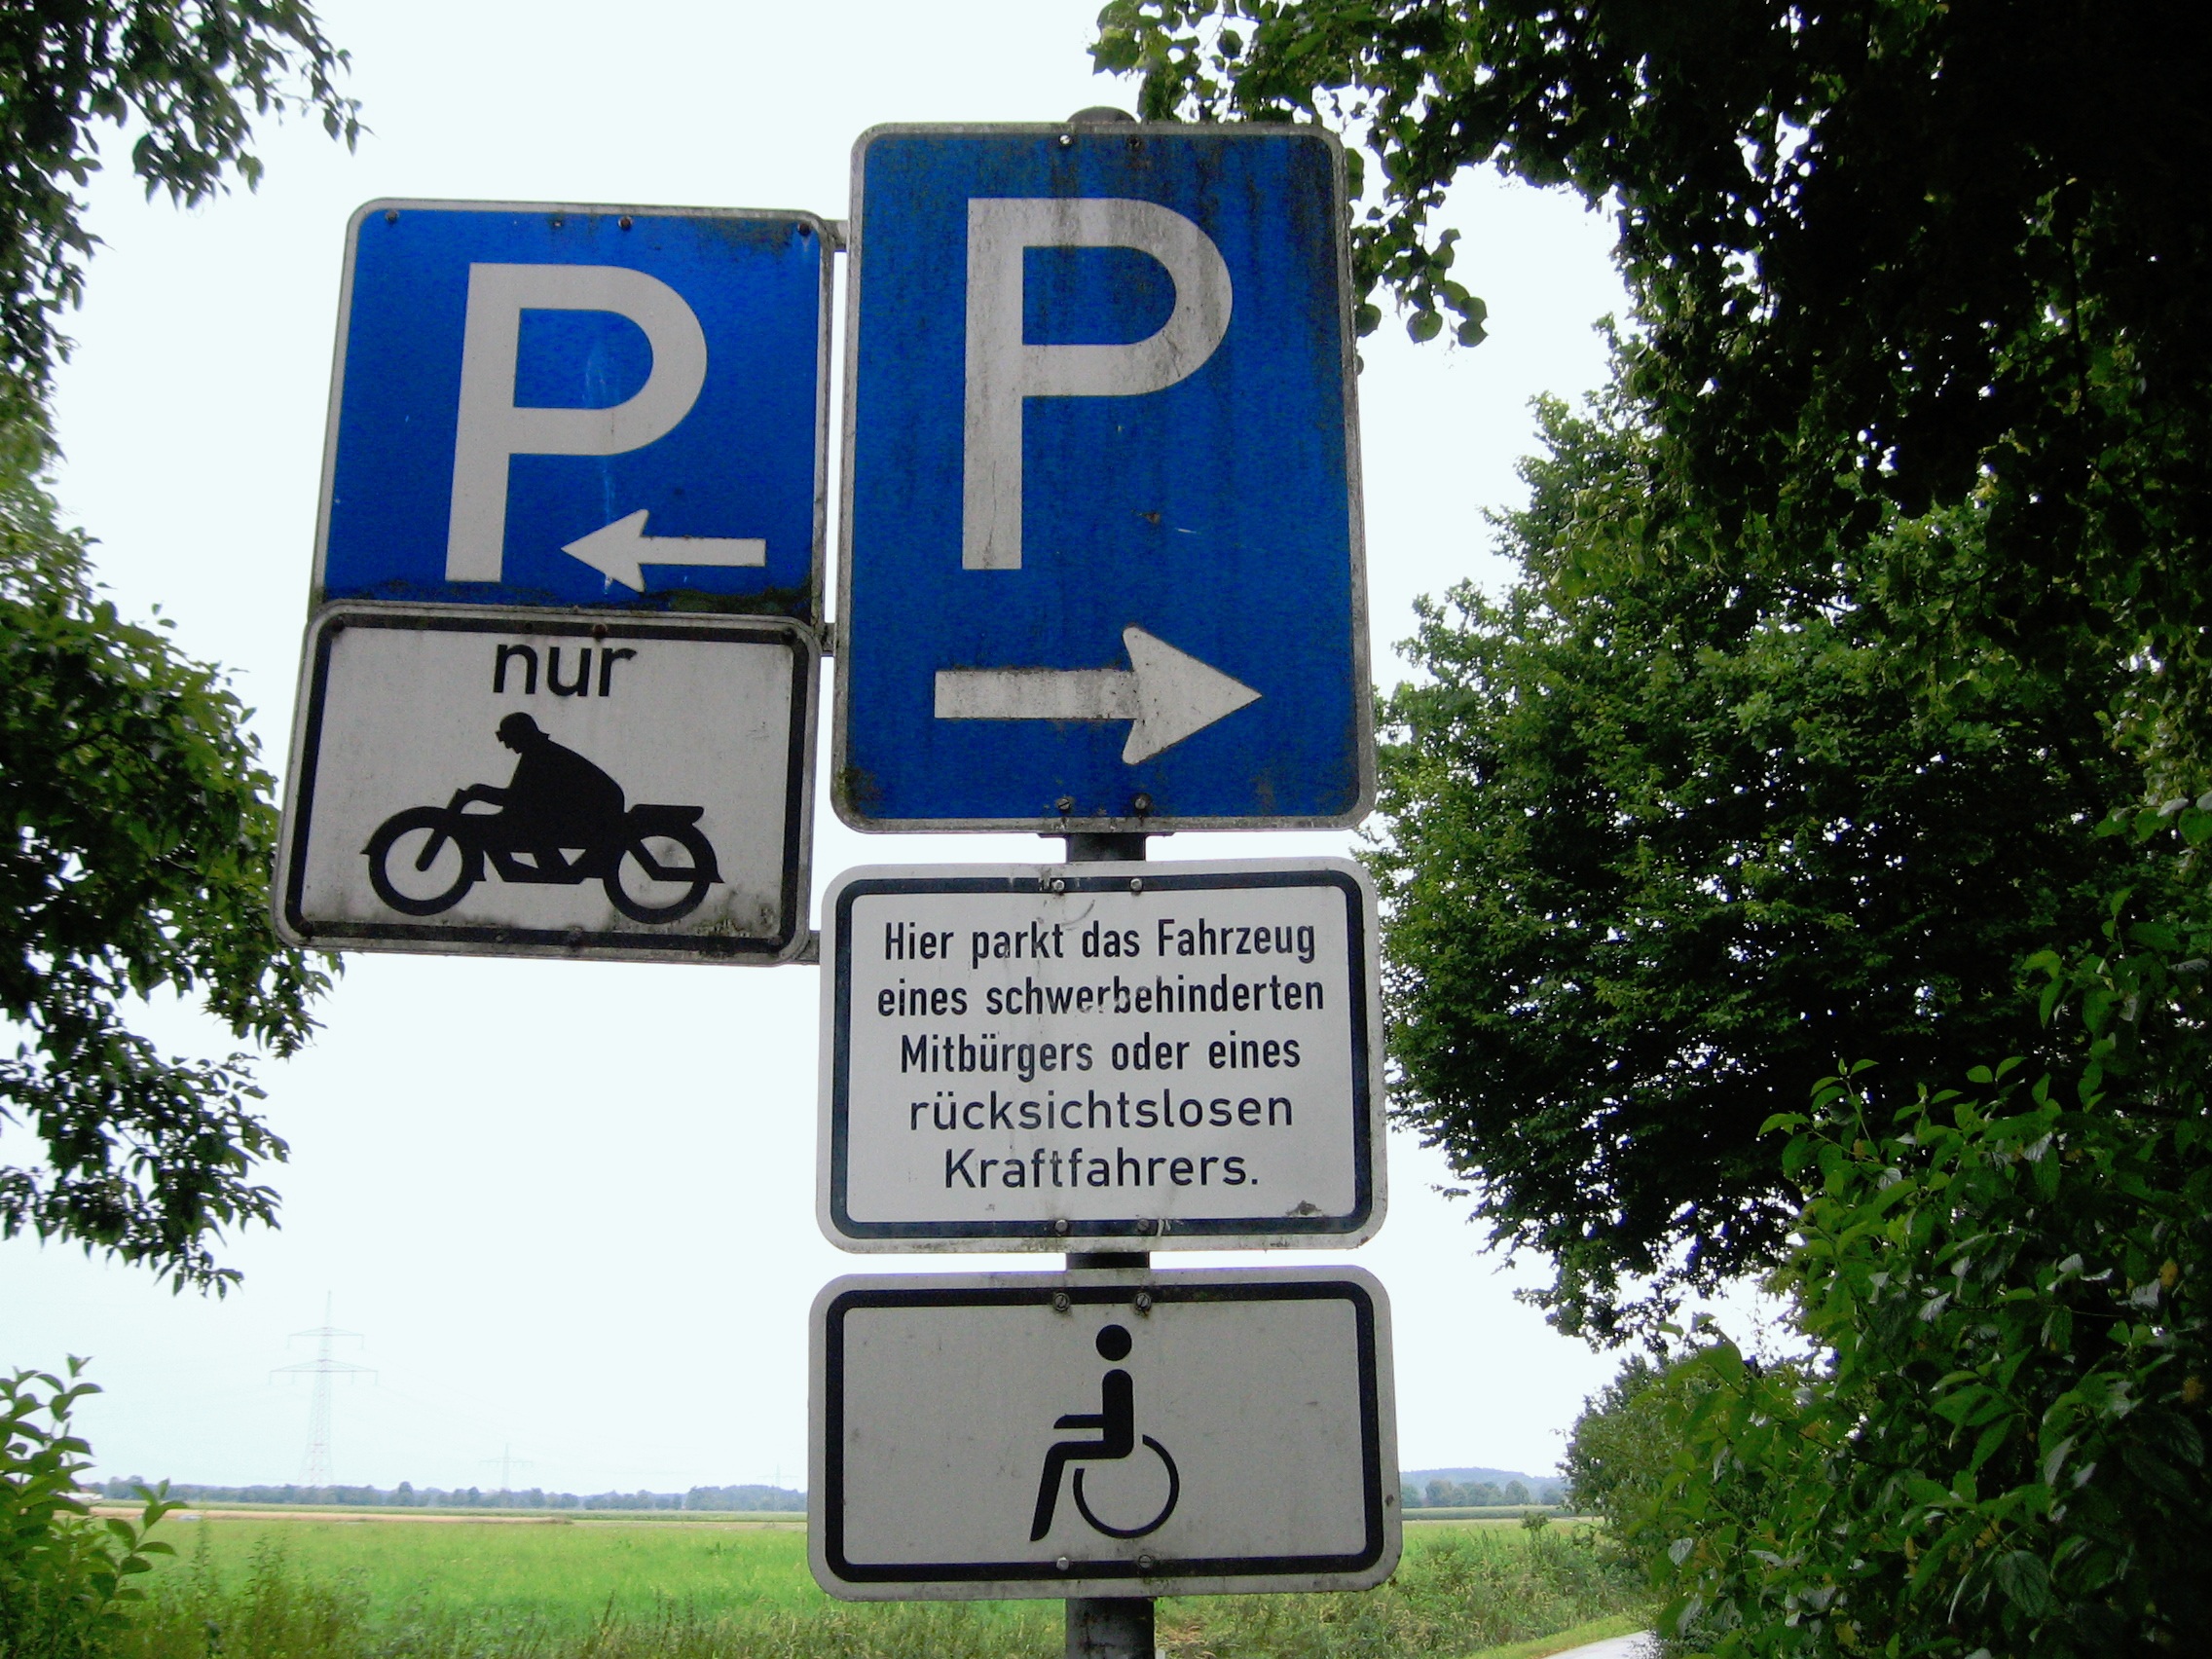
road, parking, advertising, sign, street sign, signage, lane, road sign, wheelchair, disabled, traffic sign, taking into account, consideration